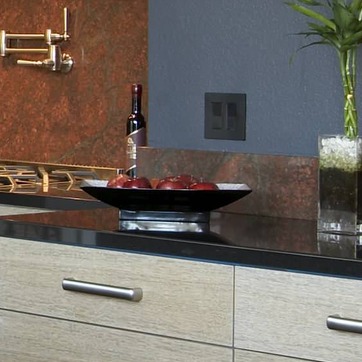
Material: food